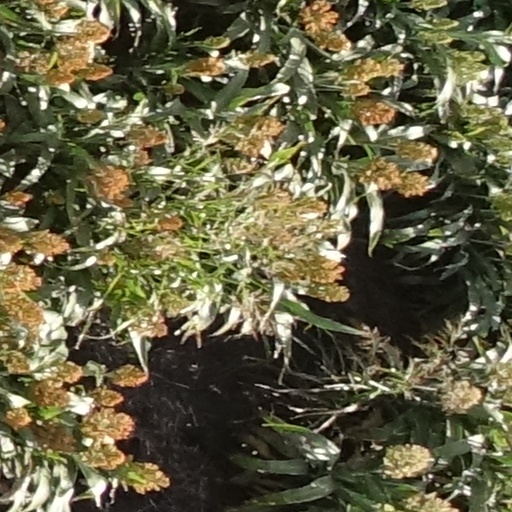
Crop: sorghum